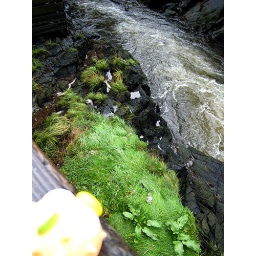
Salmon jumped too high as they were swimming upstream ended up all over the river bank.